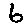
Label: 6